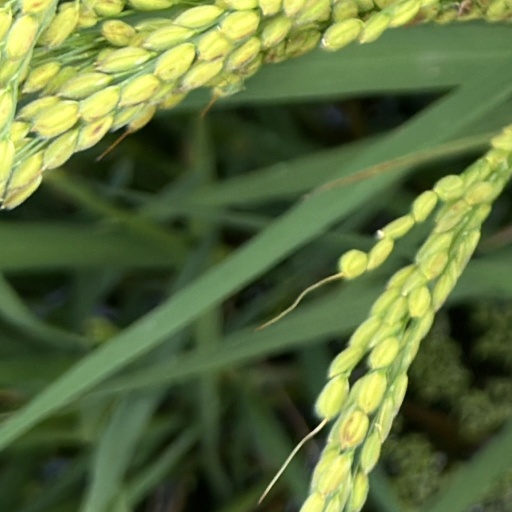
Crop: rice